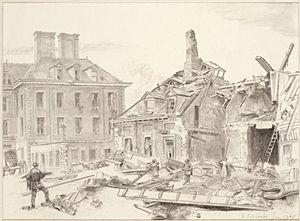
L'organisation défensive du Royaume-Uni durant la Seconde Guerre mondiale est la résultante de l'ensemble des mesures instaurées en Grande-Bretagne par le gouvernement de Winston Churchill — le « cabinet de guerre » — pour faire face à la menace d'une invasion militaire amphibie et aéroportée par les armées du Troisième Reich après la défaite alliée à l'issue de la bataille de France de mai-juin 1940 mais également pour faire face à la guerre aérienne menée par l'Allemagne nazie contre le Royaume-Uni jusqu'à la fin du conflit. Elle a entraîné une mobilisation des militaires et de la population civile de toutes les classes sociales sur une très grande échelle en réponse à la menace d'invasion par les forces armées allemandes en 1940 et 1941.